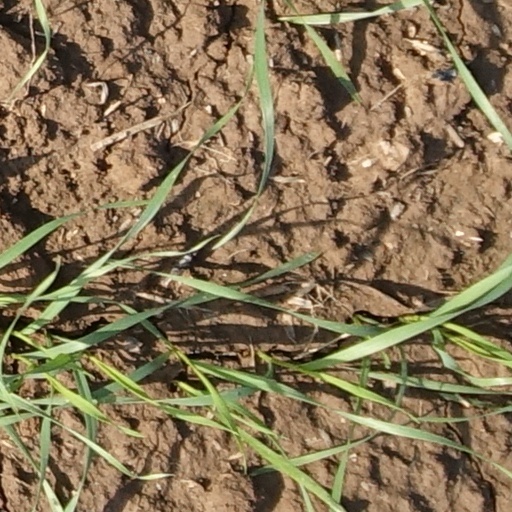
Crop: wheat